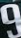
Number: 9